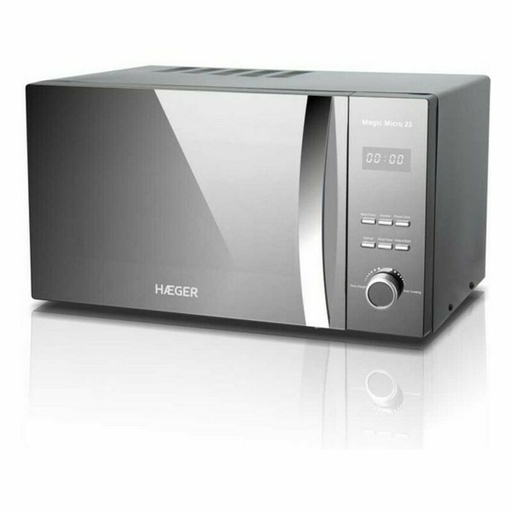
Micro-ondes avec Gril Haeger MW-80B.008A Gris 800W
Brand: Haeger
Si vous recherchez des électroménagers pour votre maison aux meilleurs prix, ne manquez pas Micro-ondes avec Gril Haeger MW-80B.008A Gris 800W et une large sélection de petits électroménagers de qualité ! Capacité: 26 L Caractéristiques: Lumière intérieure Fonction de dégivrage Alerte sonore Cuisson automatique 5 niveaux Minuterie: 60 min Plateau tournant: Ø 270 mm Couleur: Gris Multicouleur Tension: 230 V Fréquence: 50 Hz Type: Micro-ondes Grill: Non puissance: 800 W Produit à brancher: Oui Type de prise: Prise EU Depuis 4,23 / L General Product Safety Regulations information: Haeger Portuguesa, S.A. Estrada Nacional 10, Quinta do Anjo, Portugal, 2950-402 2950-402 - Quinta do Anjo +351212888420 geral@haeger.pt https://www.haeger.pt
Category: Home & Garden > Kitchen & Dining > Kitchen Appliances > Microwave Ovens